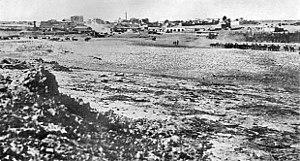
La 8ᵉ armée ottomane est une grande unité de l'armée ottomane créée en 1917 pendant la Première Guerre mondiale en Orient. Elle est engagée dans la campagne du Sinaï et de la Palestine. Elle subit de lourdes pertes dans la bataille de Jérusalem puis dans celle de Megiddo. Ses restes se replient vers la Syrie du nord et sont dissous en Anatolie après la capitulation ottomane à la fin de 1918.
1917 est une année commune commençant un lundi.
Be'er Sheva, Bersabée ou Beersheba est une ville du district sud d'Israël.